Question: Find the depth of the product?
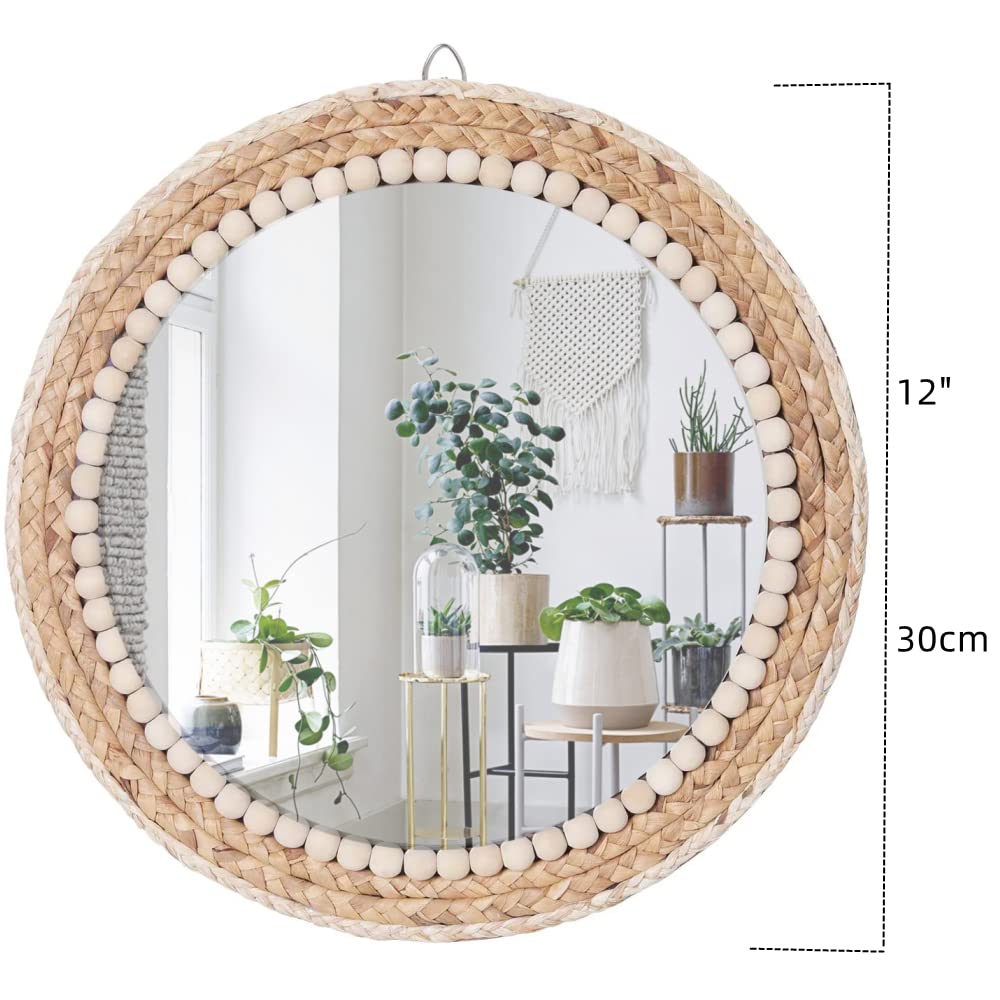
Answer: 12.0 inch